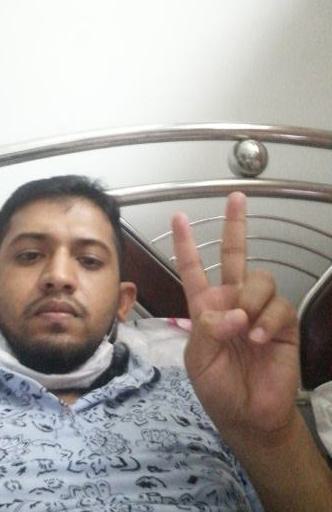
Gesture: peace